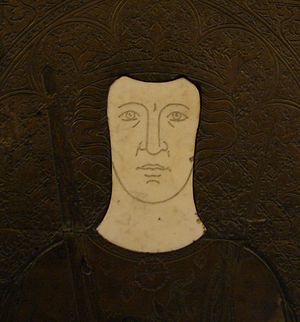
Kongerækken / Kongerækken / Jellingdynastiet (igen)
Erik Menveds segl
Kongerækken, forstået som den danske kongerække, er en liste over Danmarks regenter gennem tiderne.